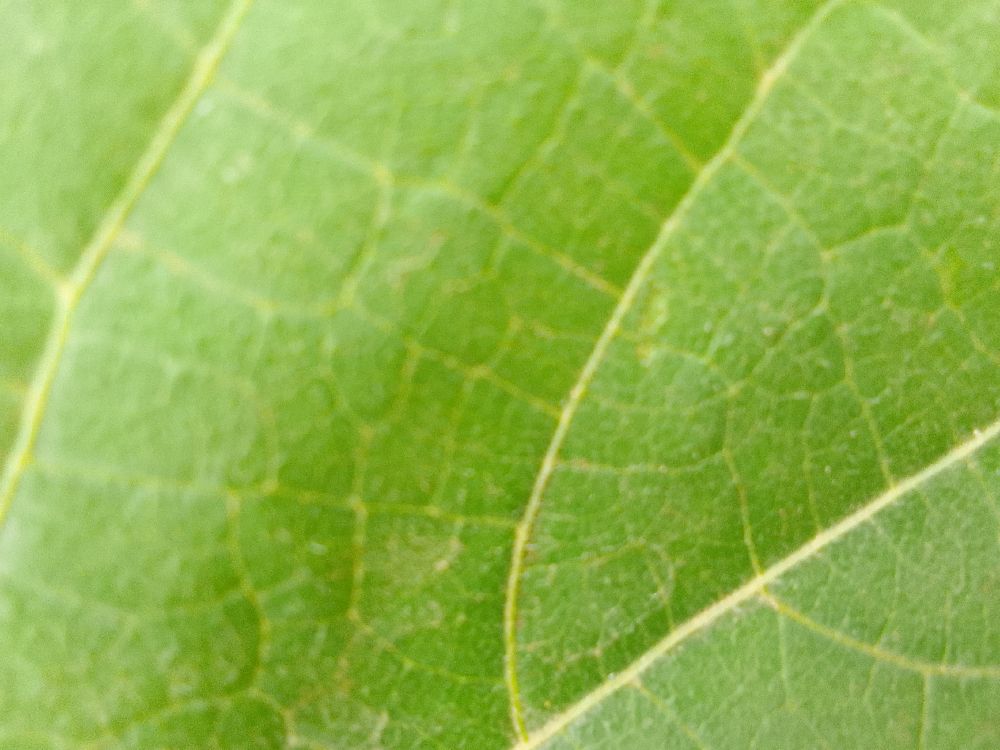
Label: healthy